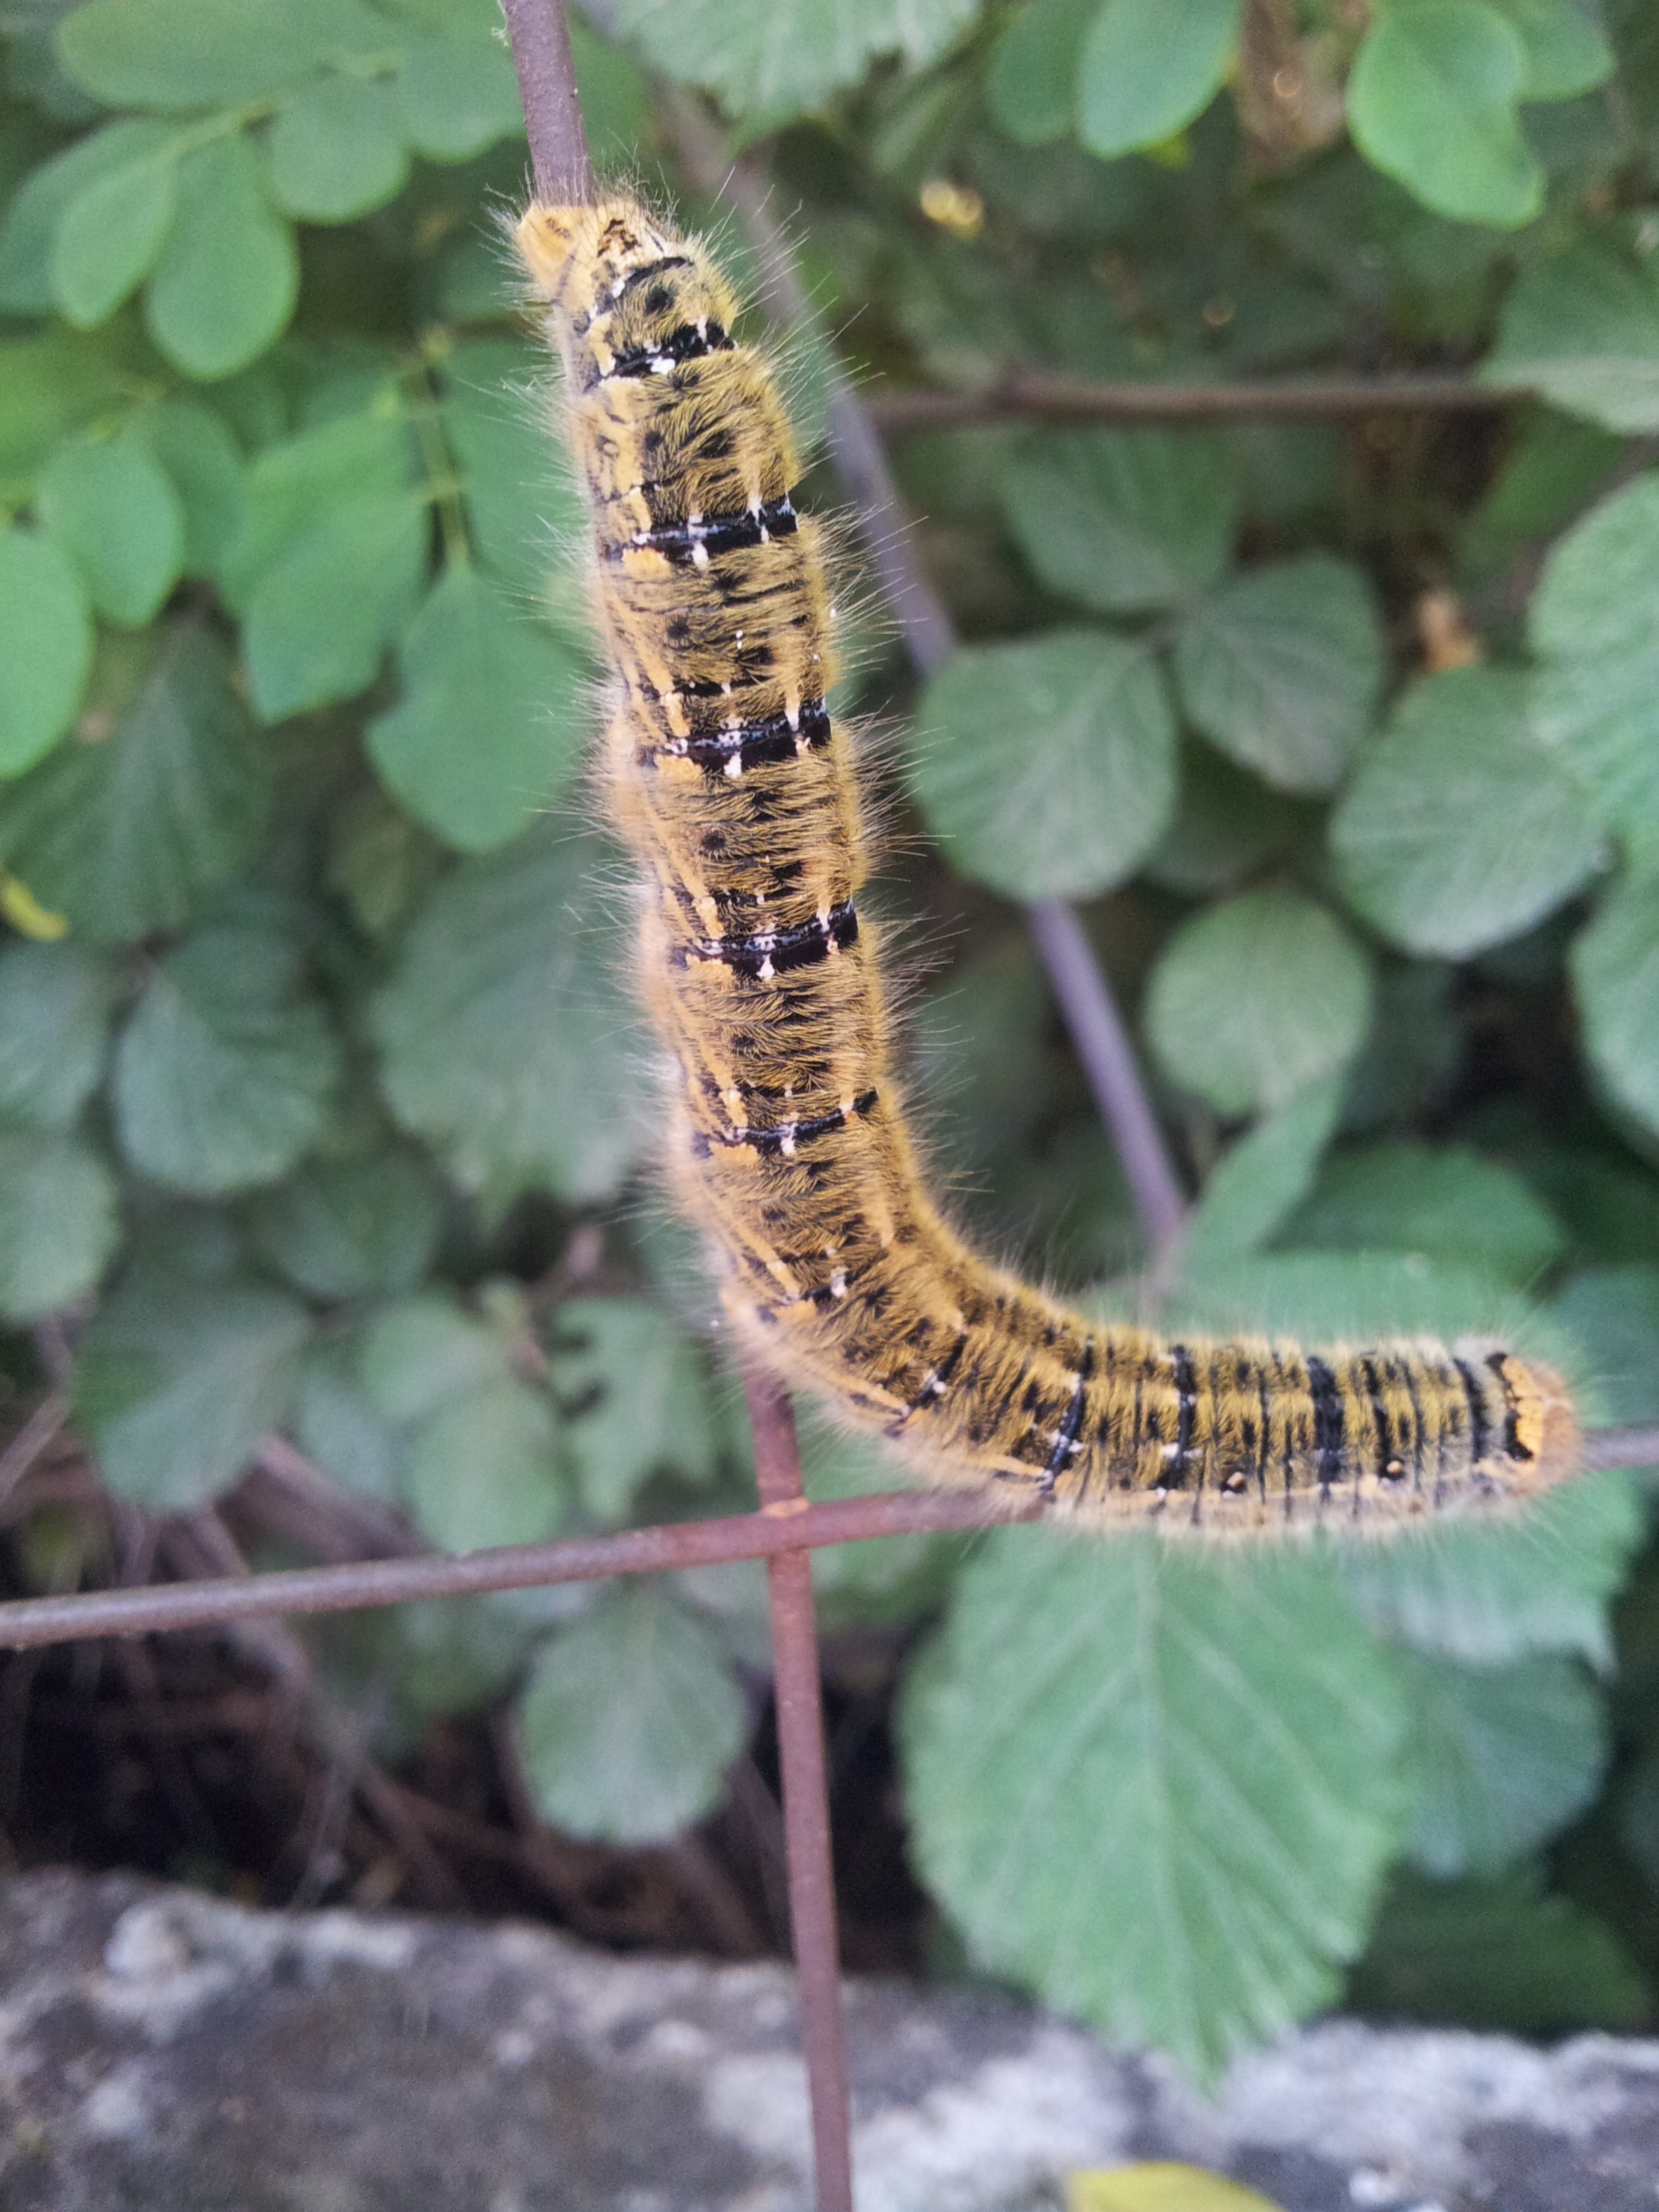
nature, insect, moth, fauna, invertebrate, caterpillar, larva, moths and butterflies